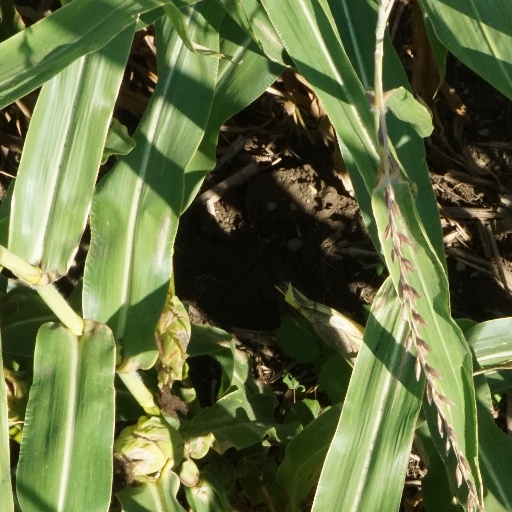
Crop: maize; corn